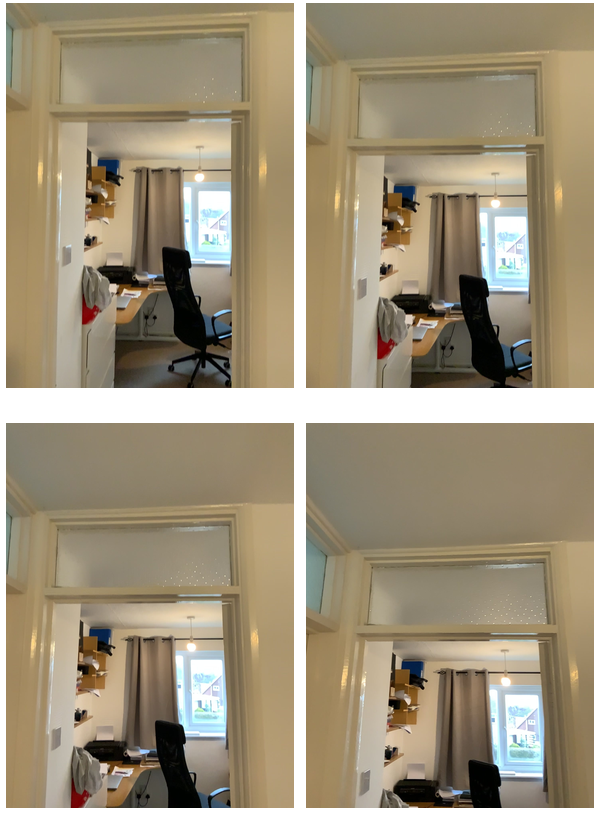Task instruction: Press the switch to control the ceiling light.
Answer: {"task_instruction": "Press the switch to control the ceiling light.", "nodes": ["switch", "ceiling light"], "edges": [{"functional_relationship": "control", "object1": "switch", "object2": "ceiling light", "spatial_relations": ["lower_than", "left_of", "far"], "is_touching": false}], "action_type": "press", "function_type": "device_control"}